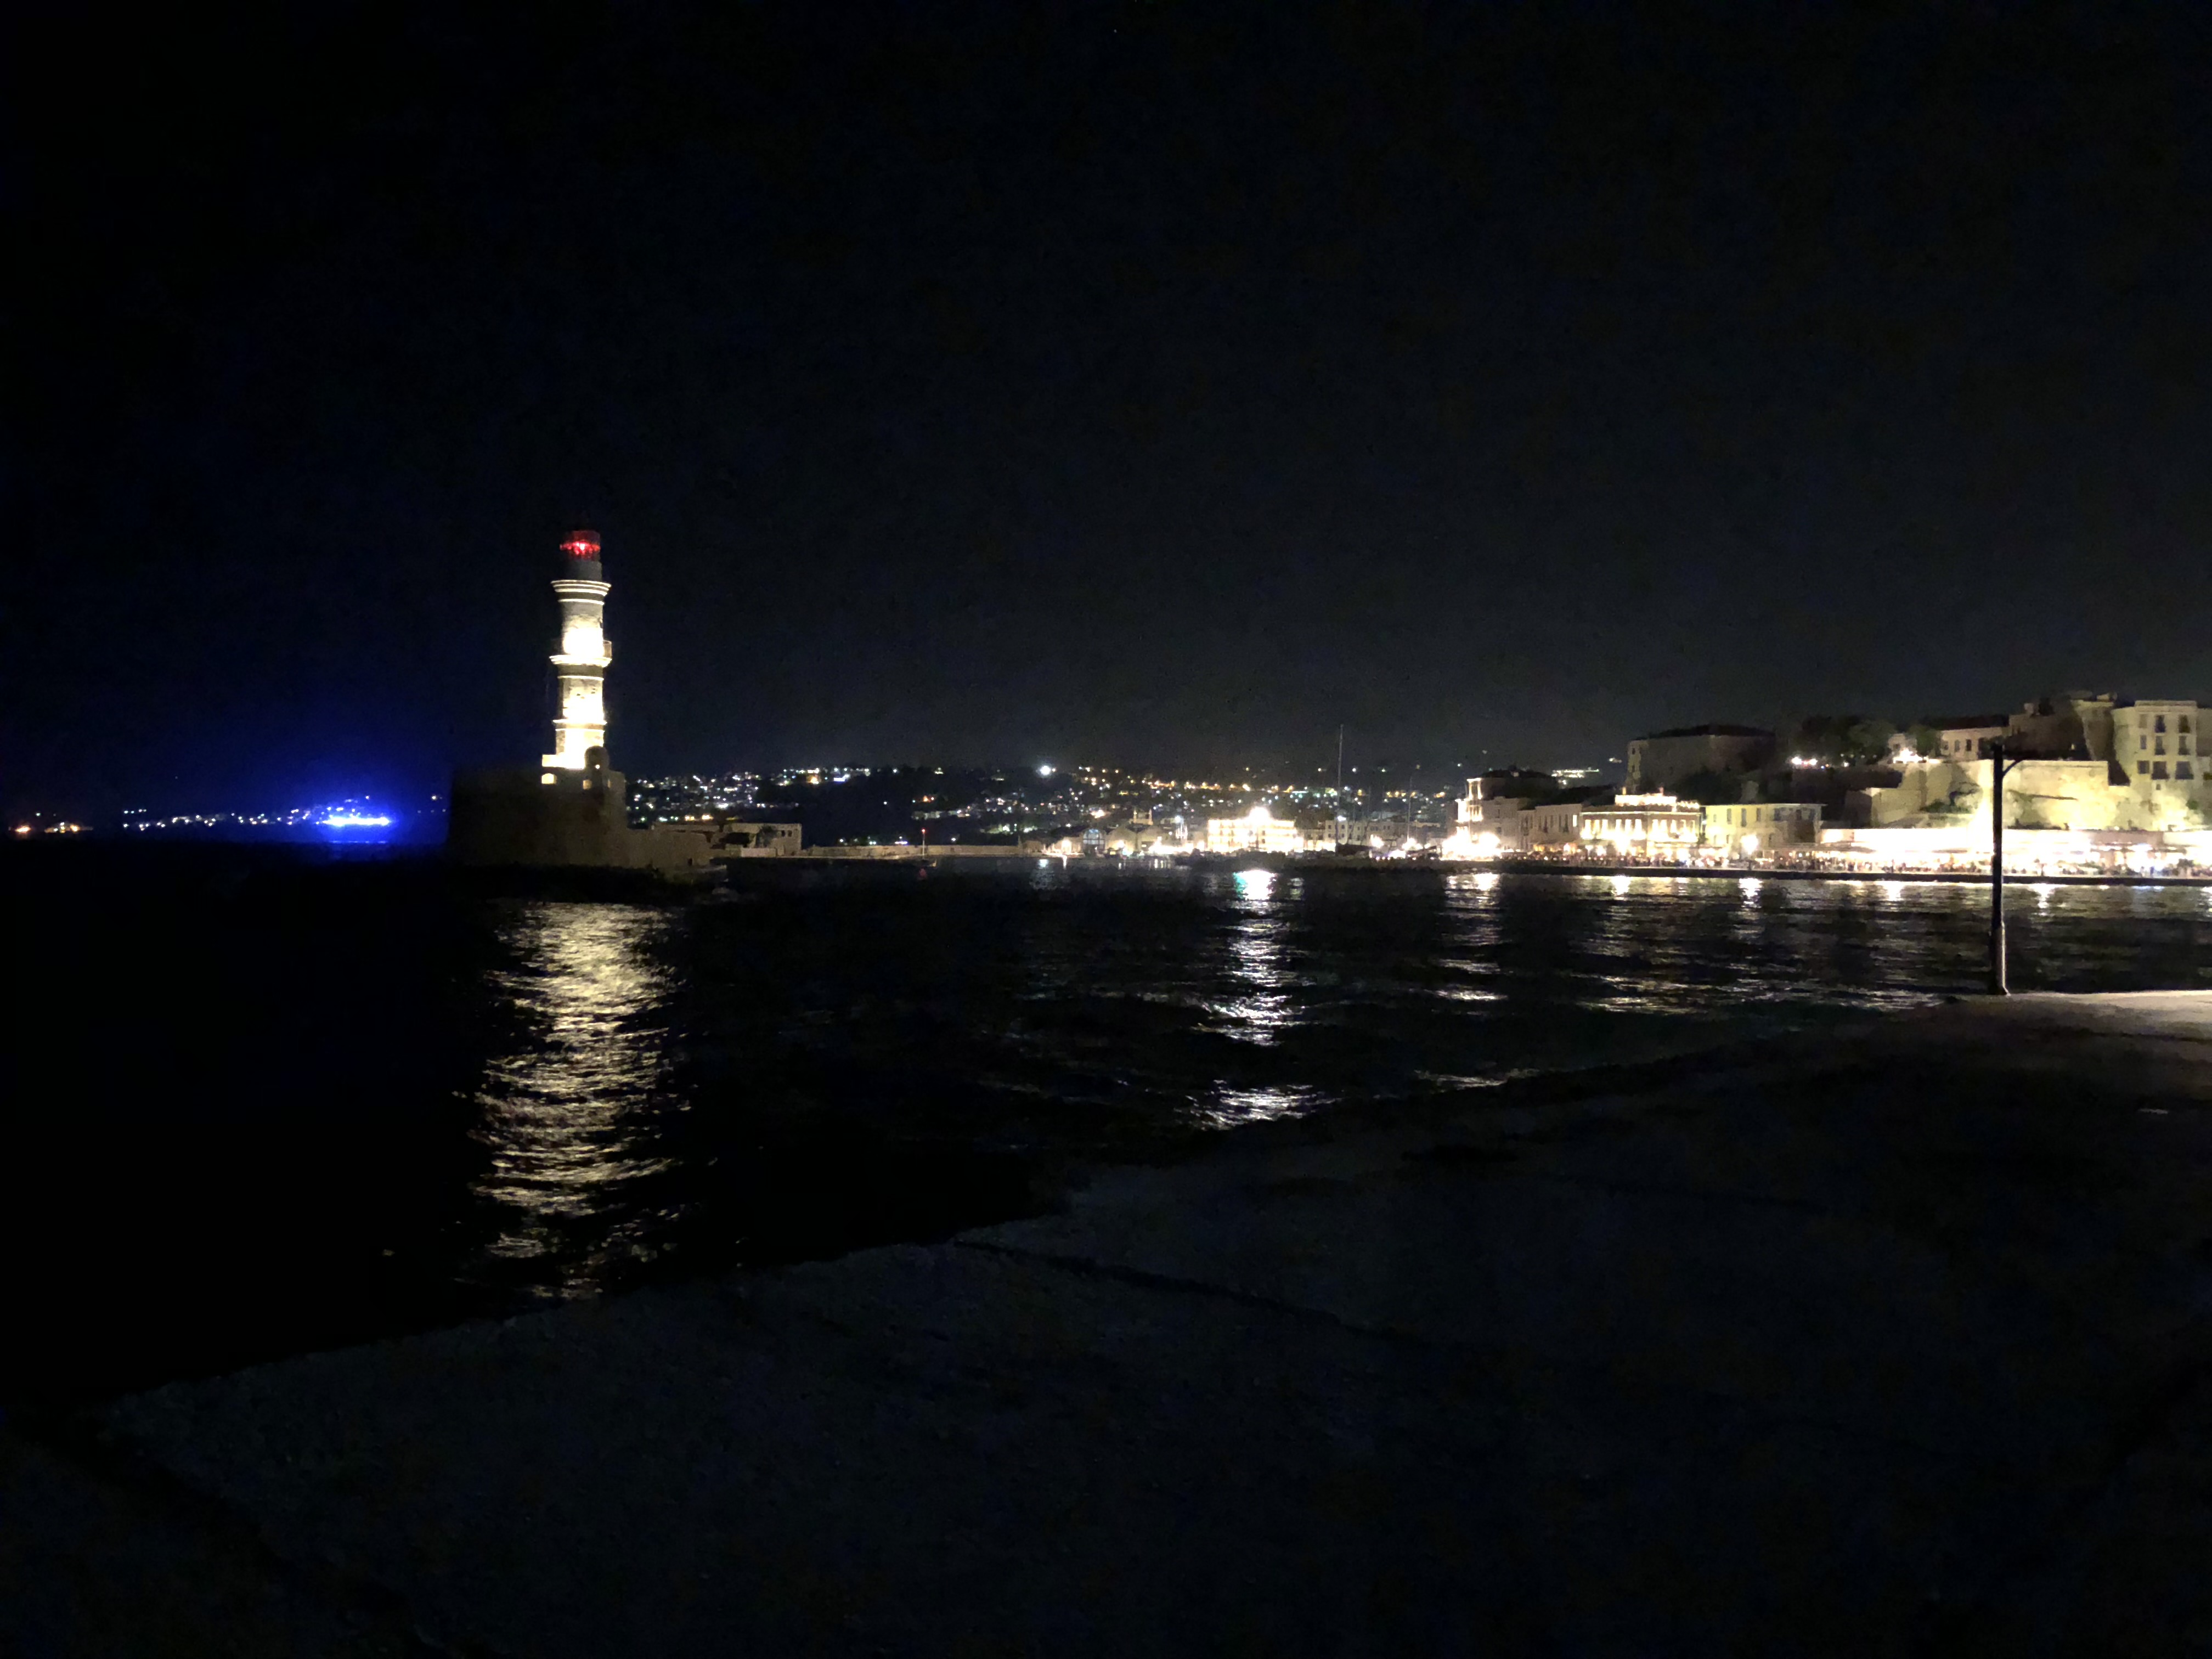
Creta, night, water, monument, church, sky, light, landmark, tower, sea, reflection, cloud, city, lighting, ocean, darkness, midnight, architecture, metropolitan area, horizon, river, tourist attraction, lighthouse, evening, tourism